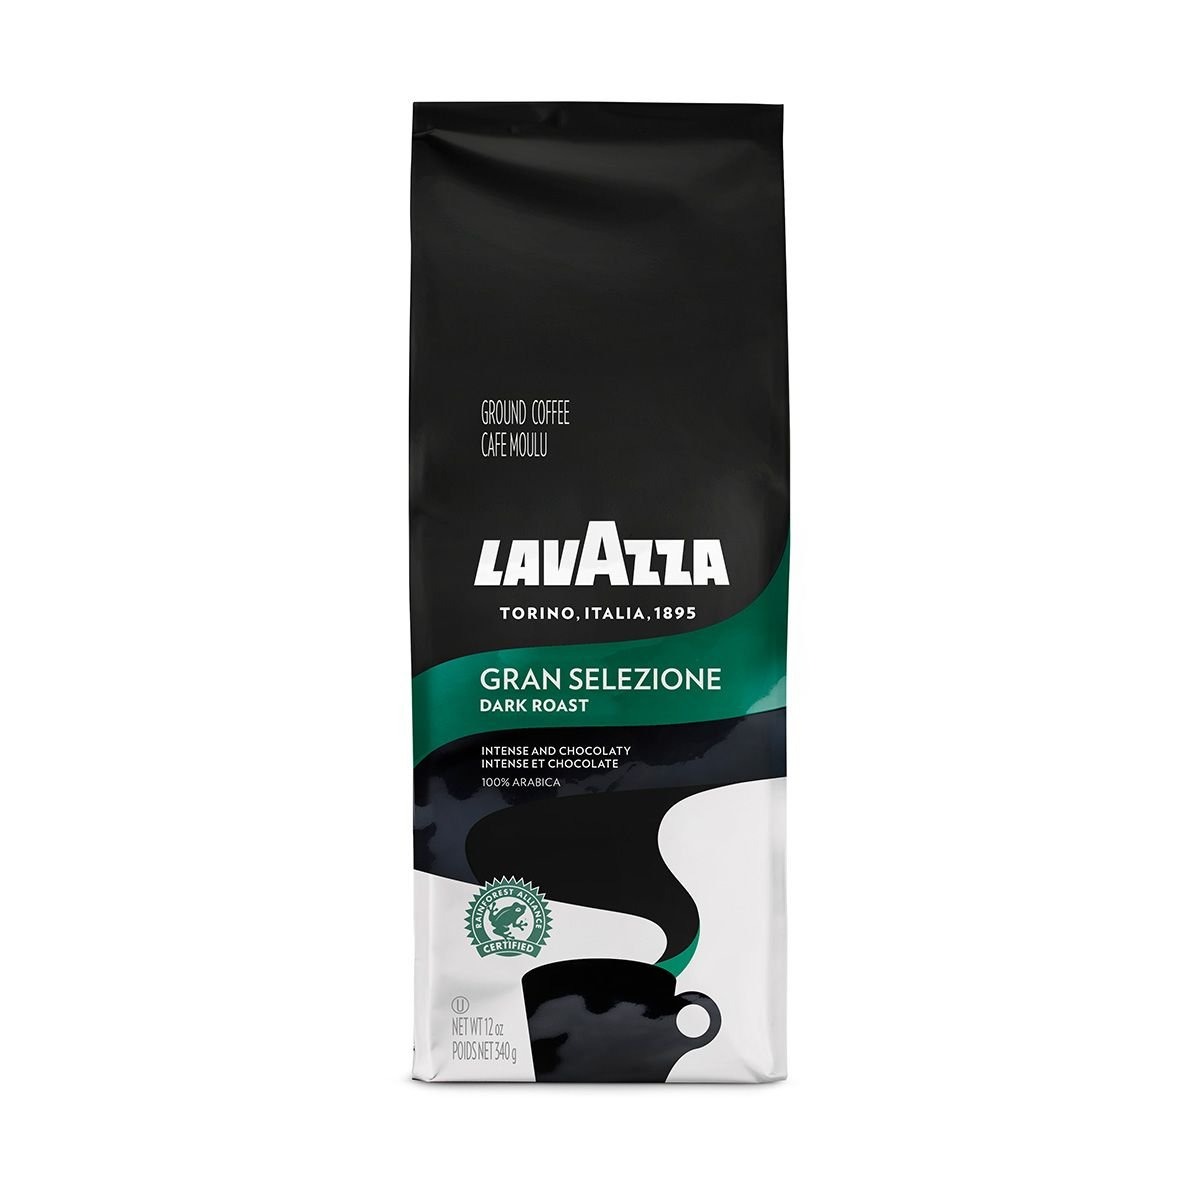
Item Name: Lavazza Ground Coffee - 12oz Bags (Gran Selezione)
Value: 1.0
Unit: Count

Price: 10